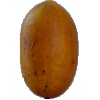
Label: Cucumber Ripe 2